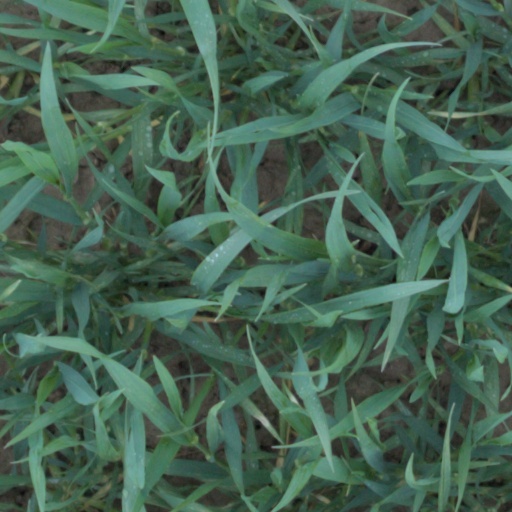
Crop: wheat